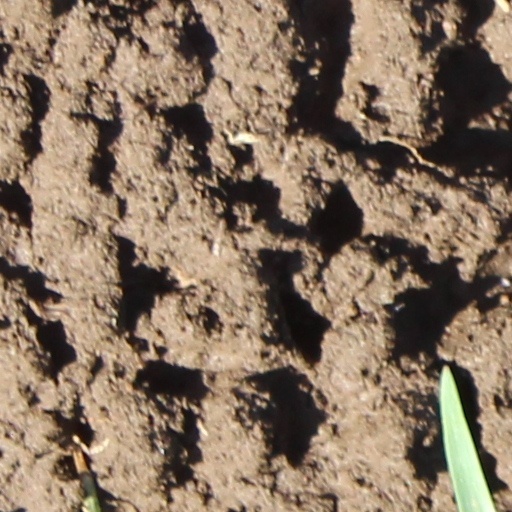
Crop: wheat